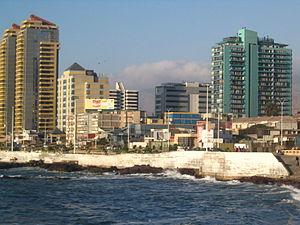
Une ville au Chili est définie par l'Instituto Nacional de Estadísticas comme une entité urbaine de plus de 5 000 habitants. La ville fait obligatoirement partie d'une commune. Celle-ci au Chili est l'entité territoriale de niveau le plus bas. Une commune au Chili est une entité d'une grande superficie sauf dans les régions fortement urbanisées et peut comprendre plusieurs villes.